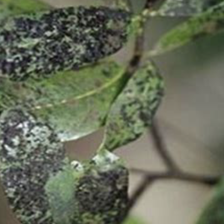
Label: sooty_mold